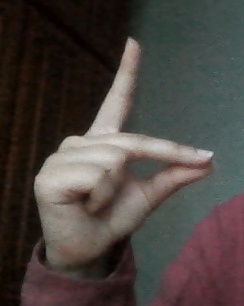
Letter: ta